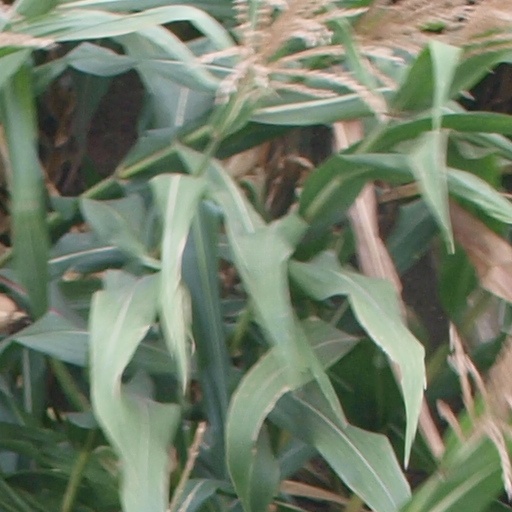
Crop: maize; corn